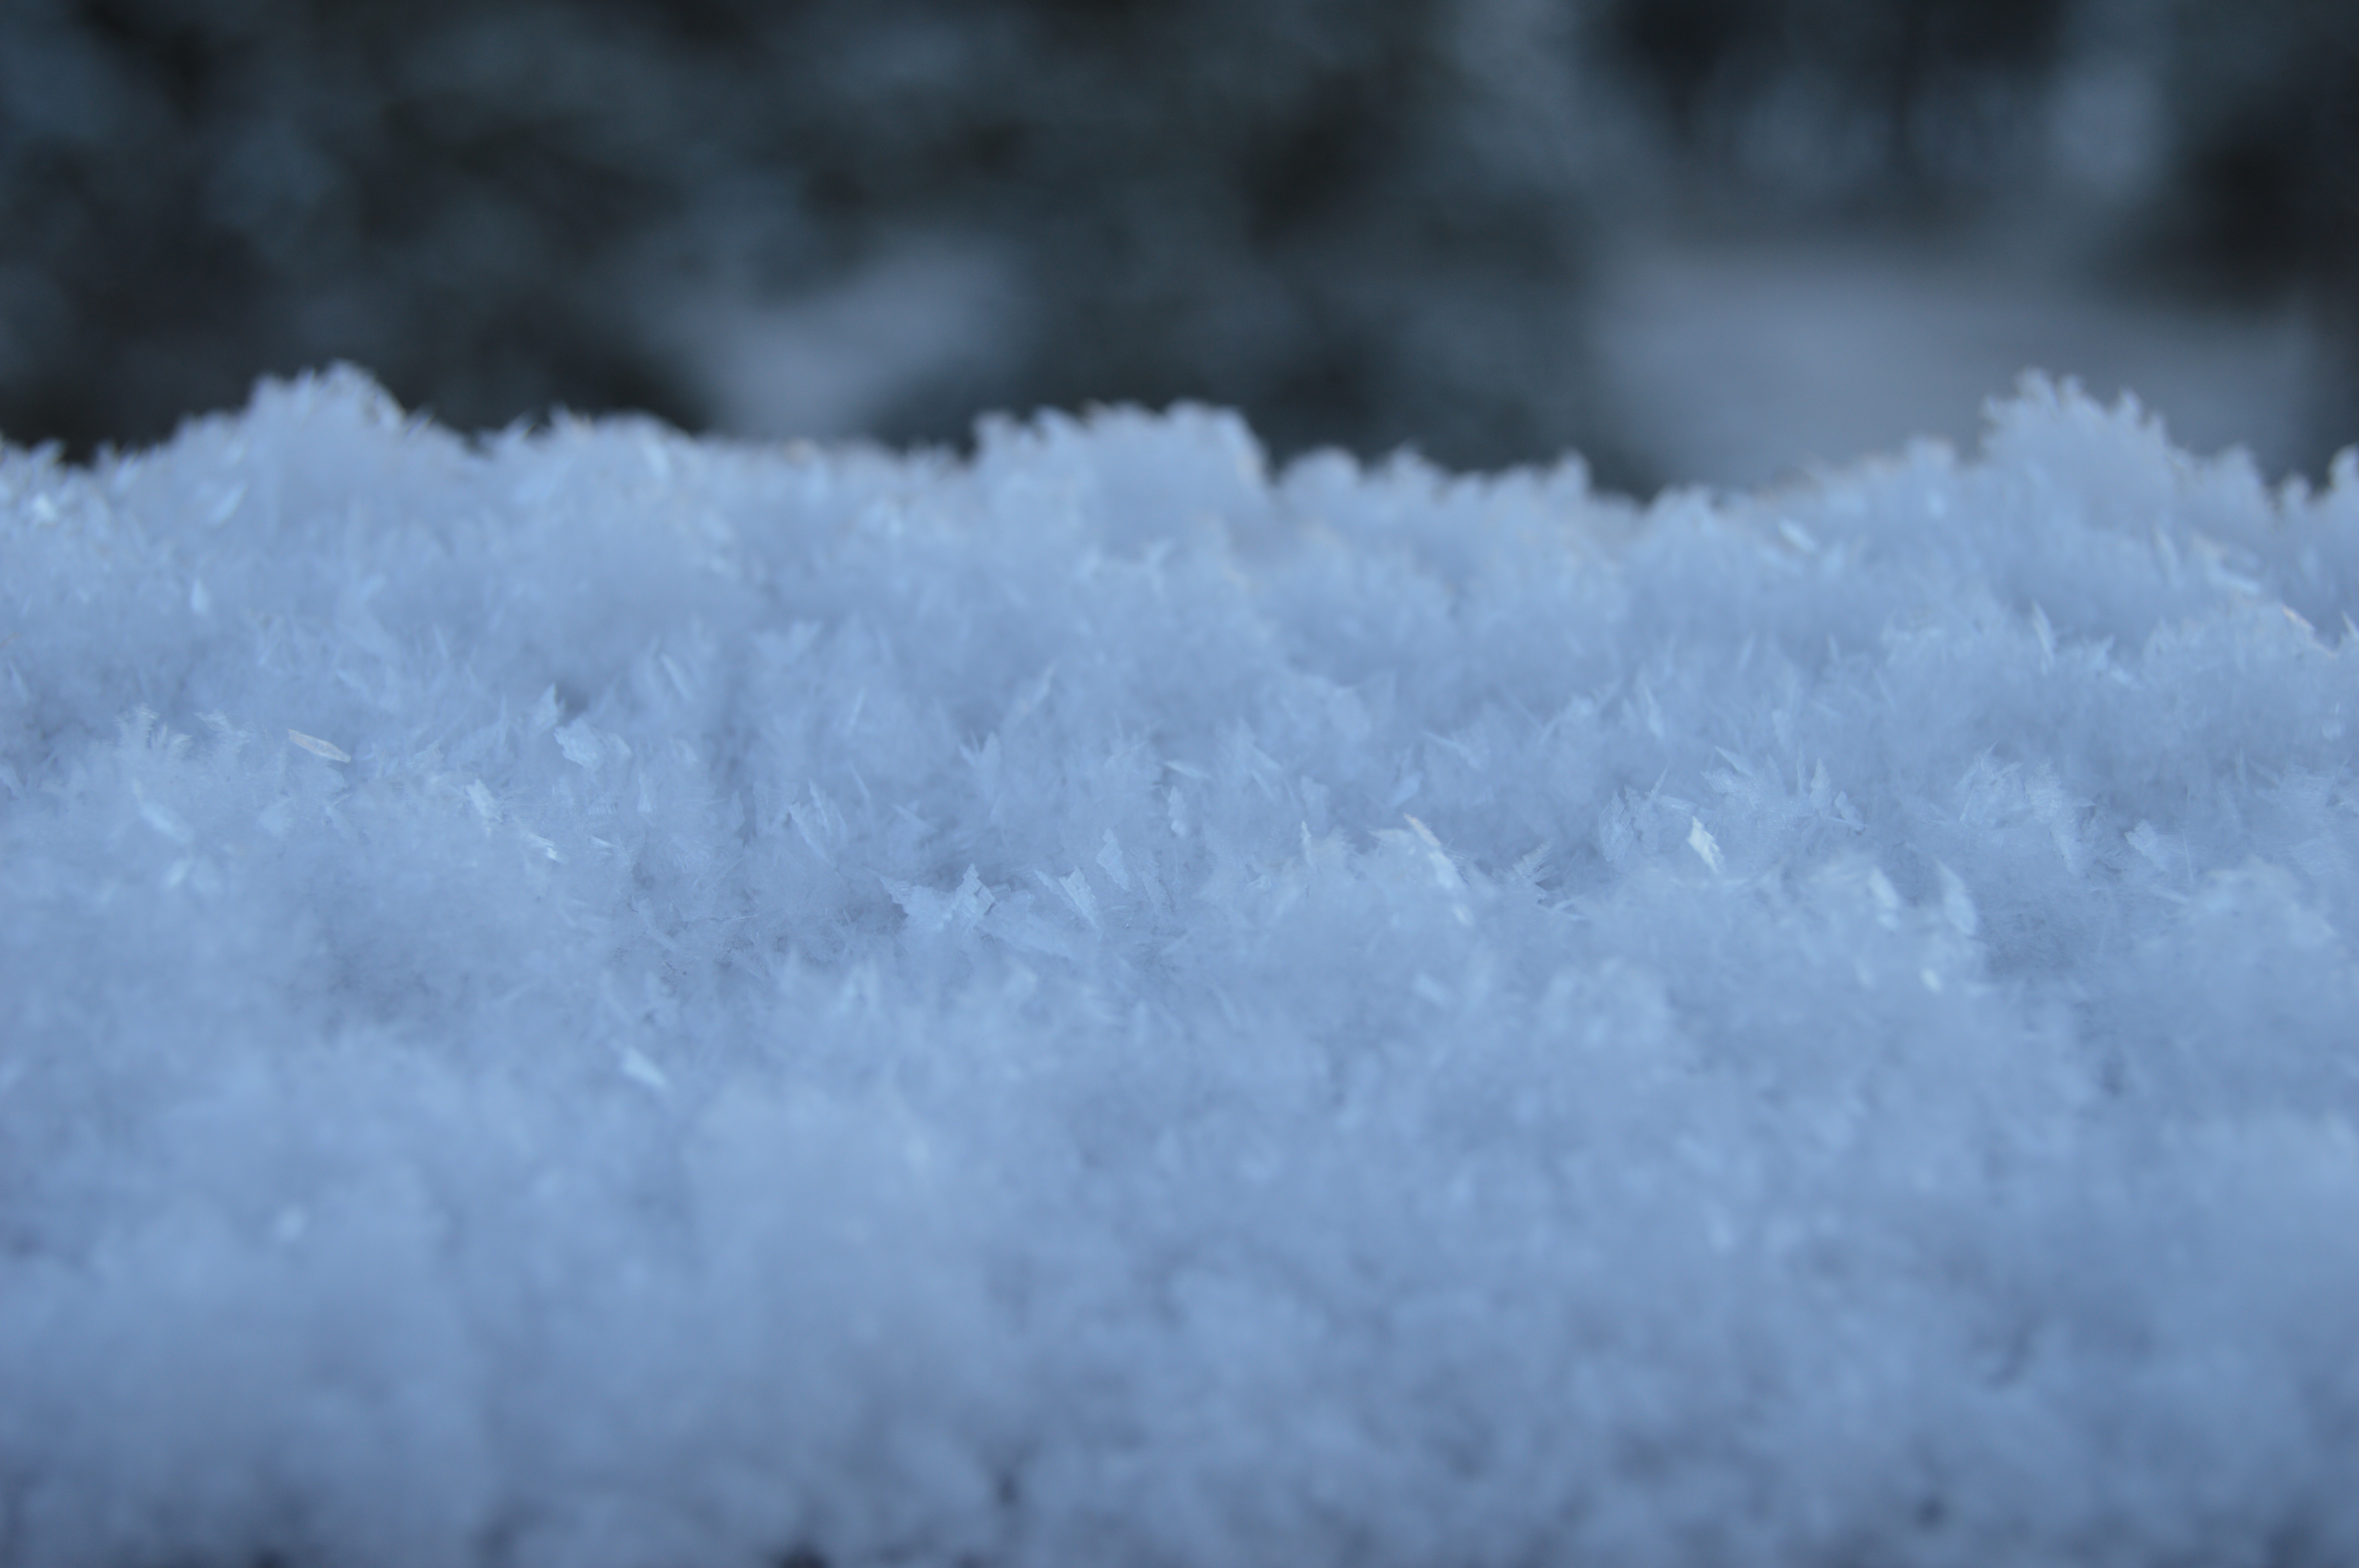
snow, cold, winter, texture, frost, ice, weather, snowflake, snowfall, textured, backdrop, freezing, ice crystals